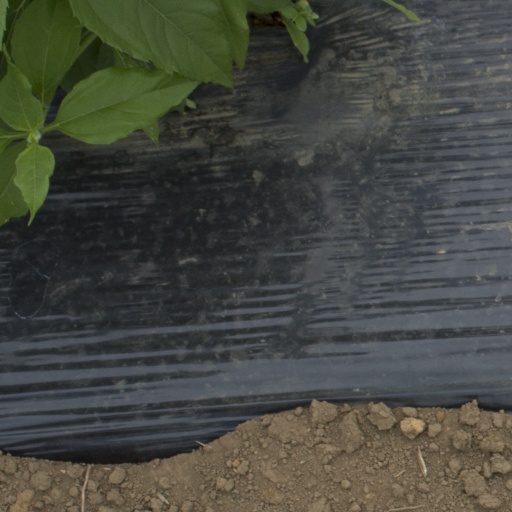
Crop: Jerusalem artichoke